Iago Aspas

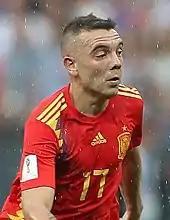
Aspas at the 2018 FIFA World Cup

In December 2012 Aspas, along with Michu, was poised to be called up by manager Vicente del Bosque for a debut with the Spain national team on 6 February 2013, in an exhibition game with Uruguay in Doha, Qatar. However, neither made the final squad for that match.